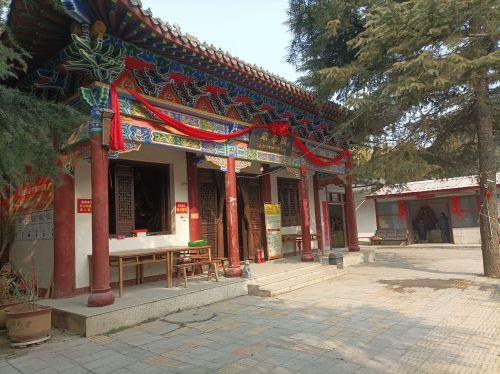
地标名称：下关帝庙
所在城市：南阳市·宛城区